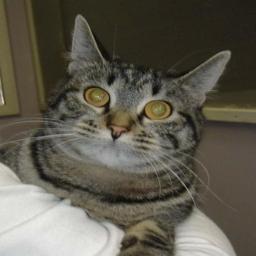
Animal: cats